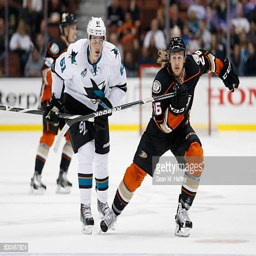
ice hockey defenceman and olympic athlete of the skate during a game